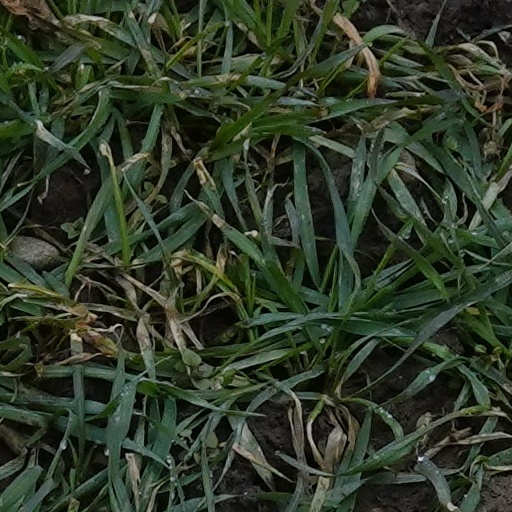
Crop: wheat